Ethiopian Greeks

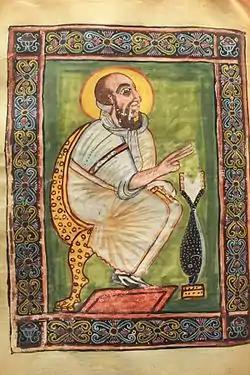
An illuminated Evangelist portrait of Saint Mark, from the Garima Gospels, 6th century, Kingdom of Aksum, influenced by Byzantine art

Later Abyssinian Greeks were attested in the 1700s, largely descending from Greek craftsmen and sailors residing in Abyssinia, who facilitated commerce between Abyssinia and Europe. The explorer James Bruce reported that a number of Greek refugees from Smyrna had also arrived in Gondar during the reign of Emperor Iyasu II. The Smyrniot refugees included twelve silversmiths, whom the emperor put to work producing a variety of items for both his court and the churches of Gondar.